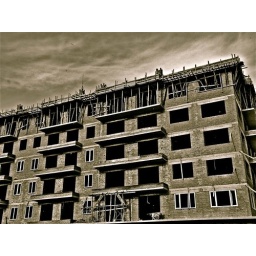
A building being restored along the main road in Huachuan. The original photograph certainly didn't look this sinister...